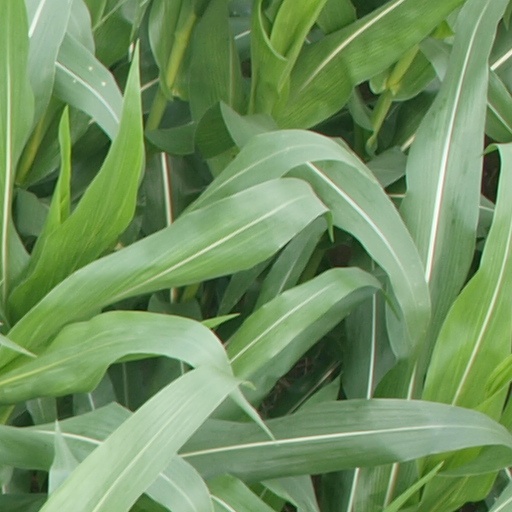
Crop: maize; corn